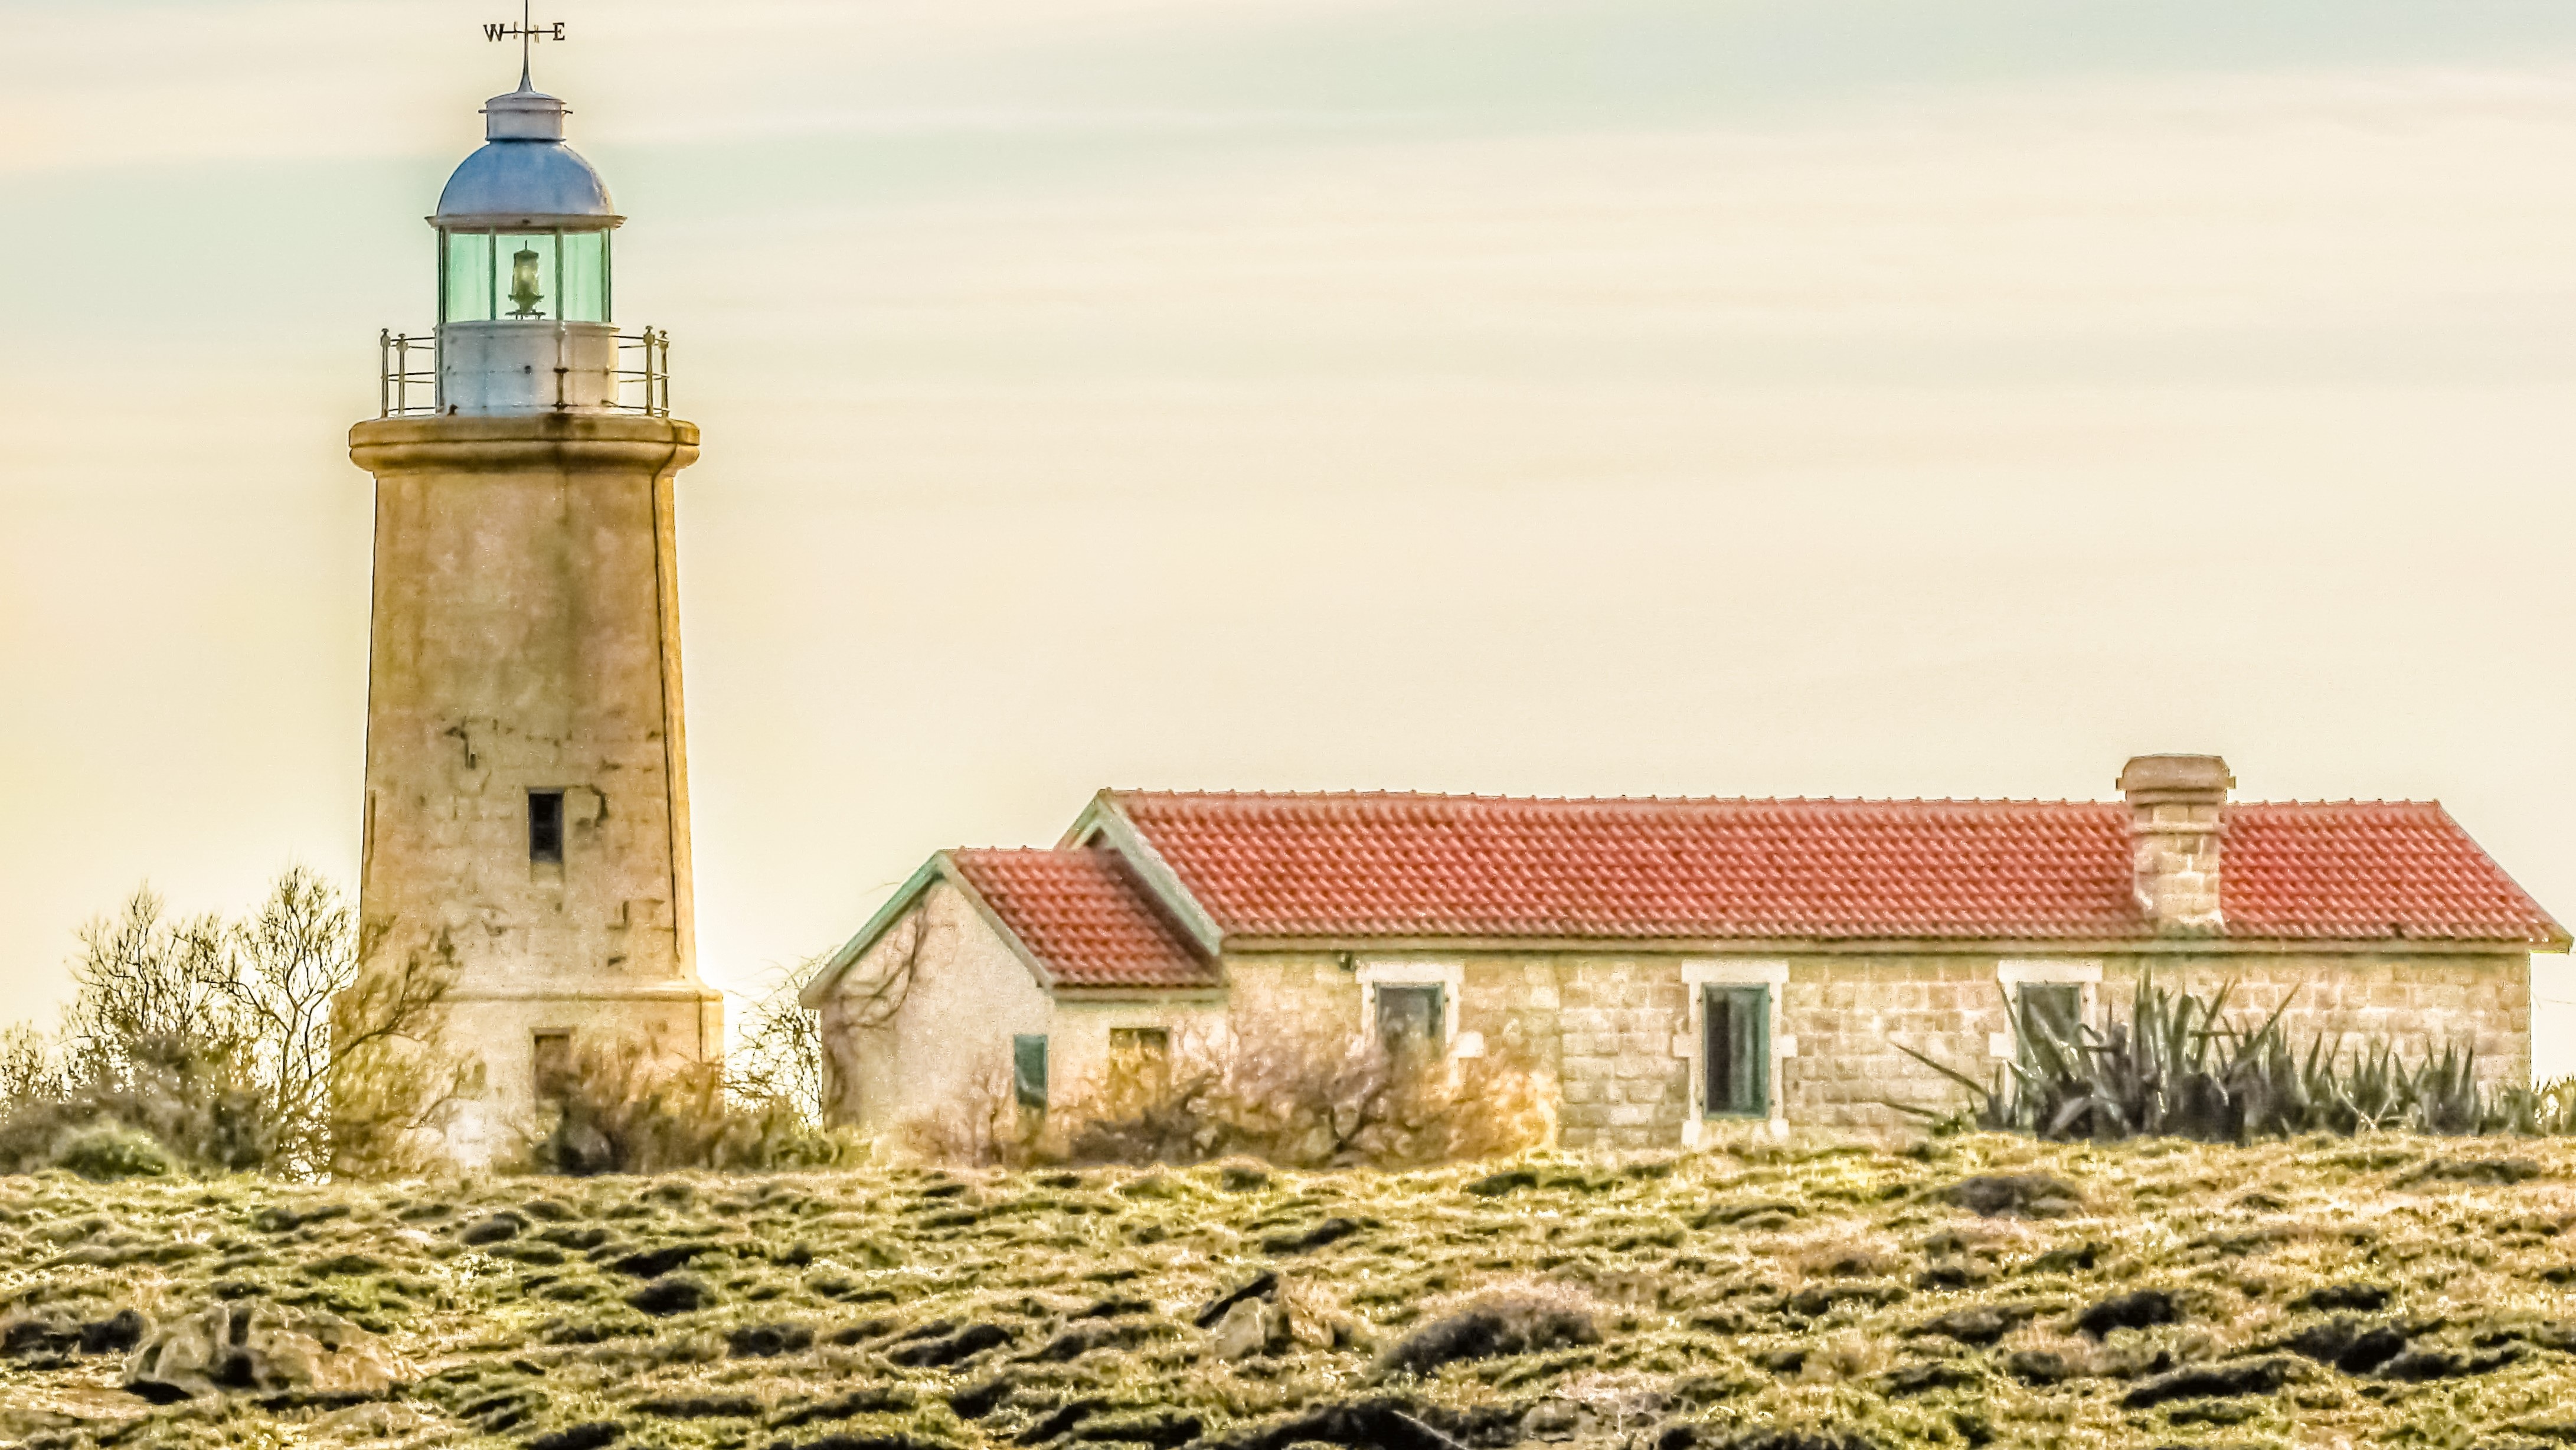
lighthouse, tower, monastery, hope, protection, cavo greko, cyprus, rural area